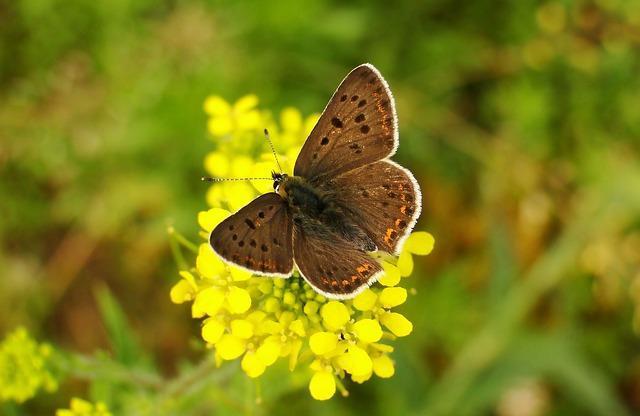
butterfly